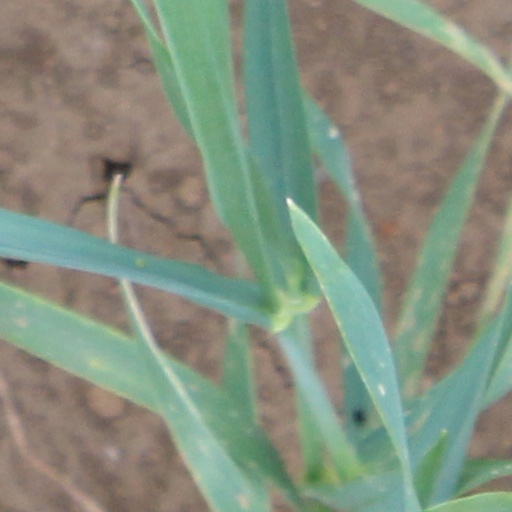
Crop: wheat